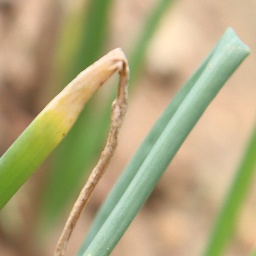
Label: Stemphylium leaf blight and collectrichum leaf blight